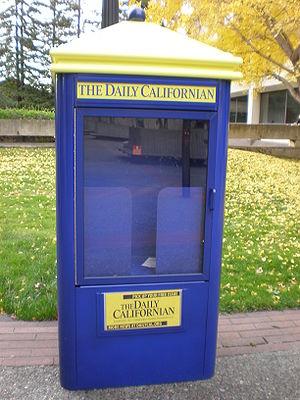
The Daily Californian est un journal indépendant dirigé par des étudiants qui dessert l'université de Californie, le campus de Berkeley et sa communauté environnante. Une édition imprimée est publiée quatre jours par semaine les lundi, mardi, jeudi et vendredi au cours de l'année scolaire et deux fois par semaine en été. Fondé en 1871, le Daily Californian est l'un des plus anciens journaux de la côte ouest et l'un des plus anciens journaux universitaires des États-Unis.